Substance abuse

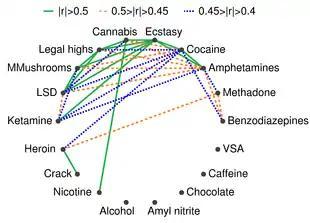
This diagram depicts the correlations among the usage of 18 legal and illegal drugs: alcohol, amphetamines, amyl nitrite, benzodiazepines, cannabis, chocolate, cocaine, caffeine, crack, ecstasy, heroin, ketamine, legal highs, LSD, methadone, magic mushrooms (MMushrooms), nicotine and volatile substance abuse (VSA). Usage is defined as having used the drug at least once during years 2005–2015. The colored links between drugs indicate the correlations with , where is the absolute value of the Pearson correlation coefficient.

History professor Philip Jenkins suggests that there are two issues with the term "drug abuse". First, what constitutes a drug is debatable. For instance, GHB, a naturally occurring substance in the central nervous system is considered a drug, and is illegal in many countries, while nicotine is not officially considered a "drug" in most countries.